Bursins

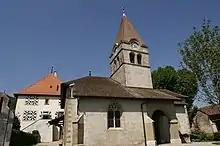
The Church of Saint-Martin

The Swiss Reformed Church of Saint-Martin and the "Tuilerie de Vinzel avec four Hoffmann" are listed as Swiss heritage site of national significance. The entire village of Bursins is part of the Inventory of Swiss Heritage Sites.